Jocasta complex

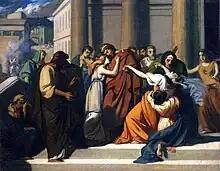
"Oedipus Separating from Jocasta" by Alexandre Cabanel

In psychoanalytic theory, the Jocasta complex is the incestuous sexual desire of a mother towards her son.